1954 in Vietnam

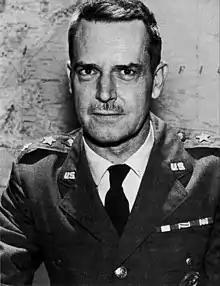
CIA operative and Air Force General Edward Lansdale, 1963.

Colonel Edward Lansdale arrived in Saigon from the Philippines to create and lead the CIA's Saigon Military Mission (SMM). Lansdale, a former advertising executive, was tasked with helping pro-Western elements in Vietnam wage psychological and political warfare against the communist-dominated Viet Minh. The U.S. hoped than Lansdale could duplicate in Vietnam his success in helping the Philippines defeat the Hukbalahap insurgency.